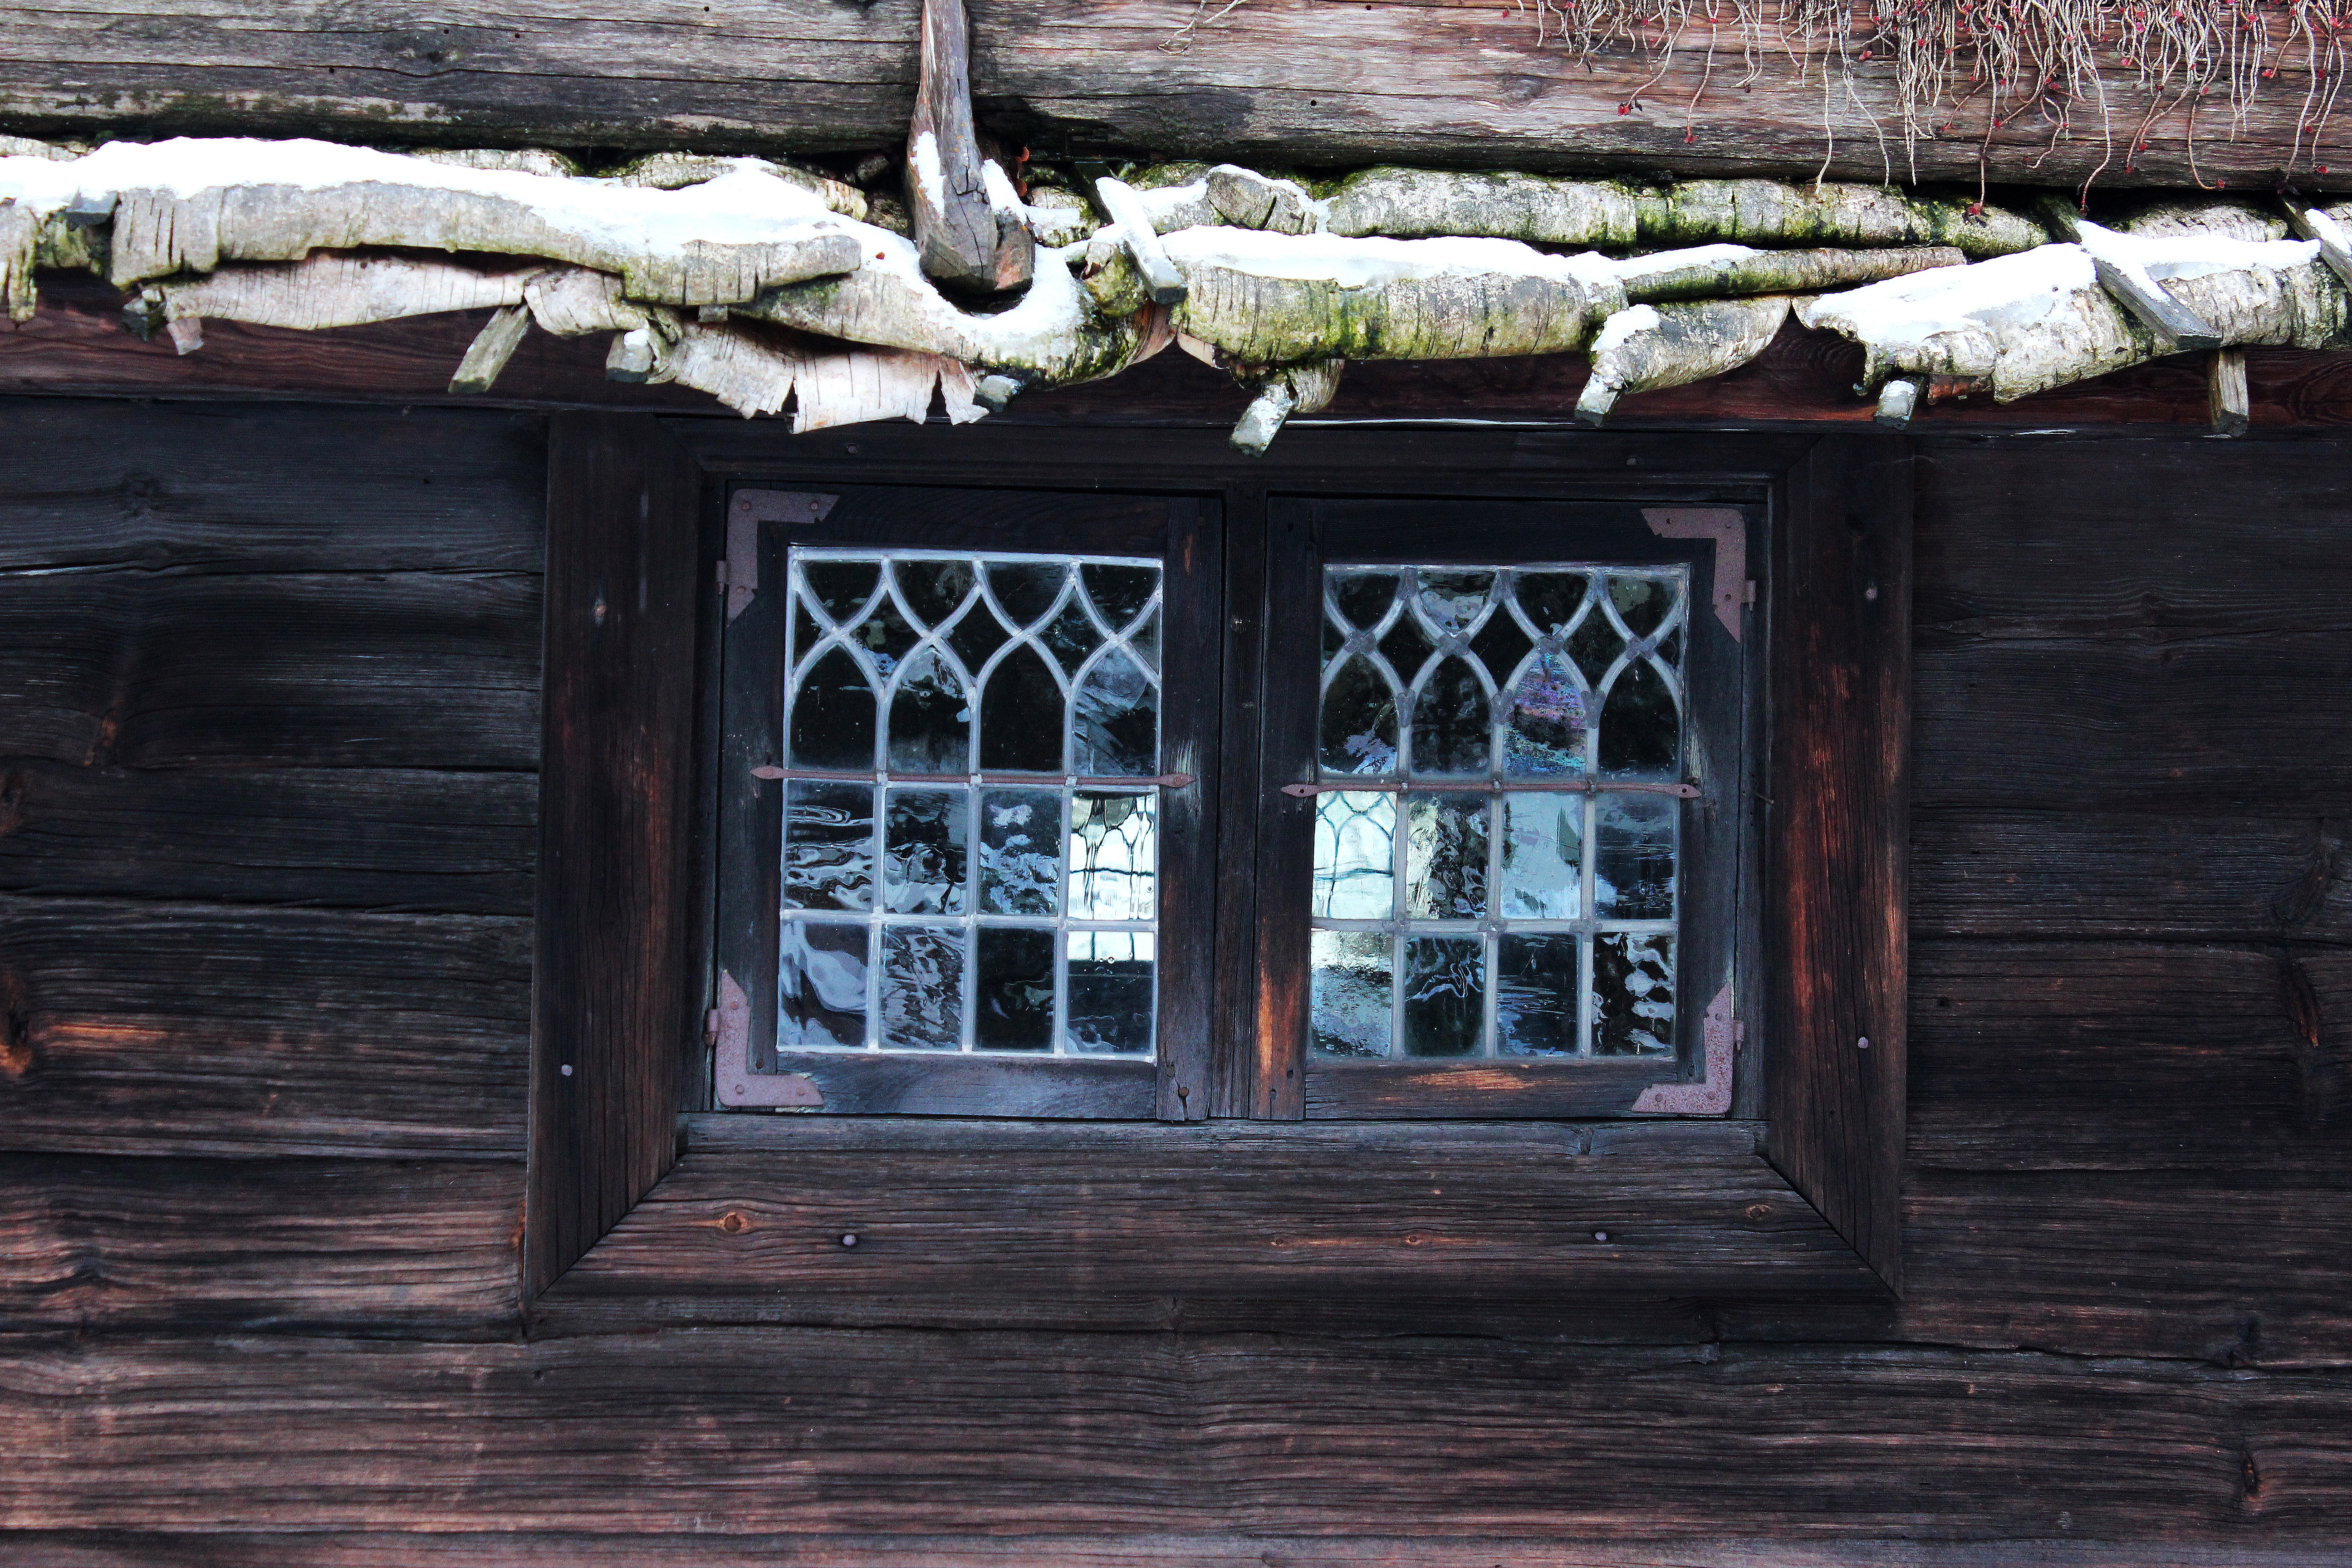
wood, antique, house, window, home, sweden, stockholm, log cabin, folk, scandinavia